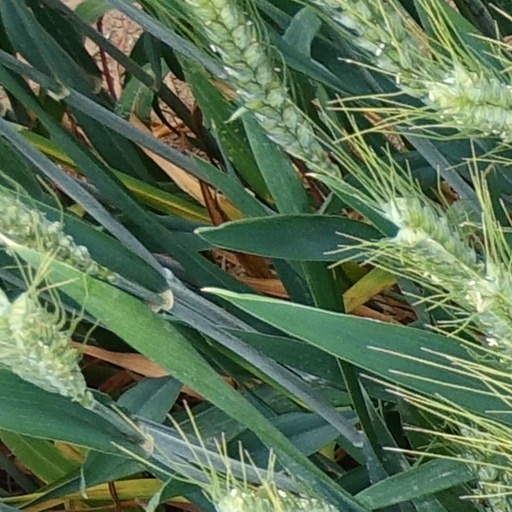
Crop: wheat